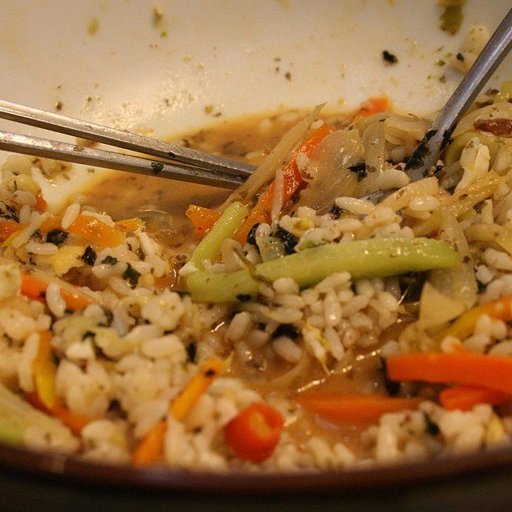
Label: bibimbap